Culmore railway station

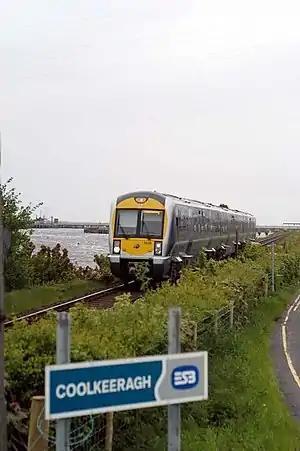
NIR Class 3000 train passing the site of Culmore station in 2006

Culmore railway station served Culmore and Coolkeeragh in County Londonderry in Northern Ireland.